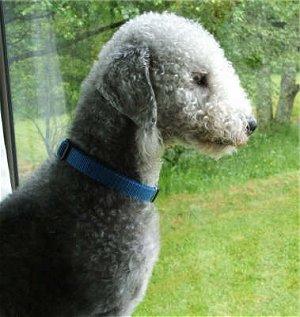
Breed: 214-n000033-Bedlington_terrier